Saint-Bruno-de-Montarville

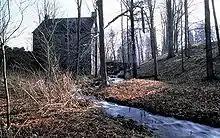
The old mill at Mont-Saint-Bruno National Park

Pierre Boucher de Boucherville Junior was granted the Montarville seigneury in 1710 by the governor of New France Philippe de Rigaud de Vaudreuil. In 1723, it was noted that clearing had not begun and no one was inhabiting the seigneury yet.